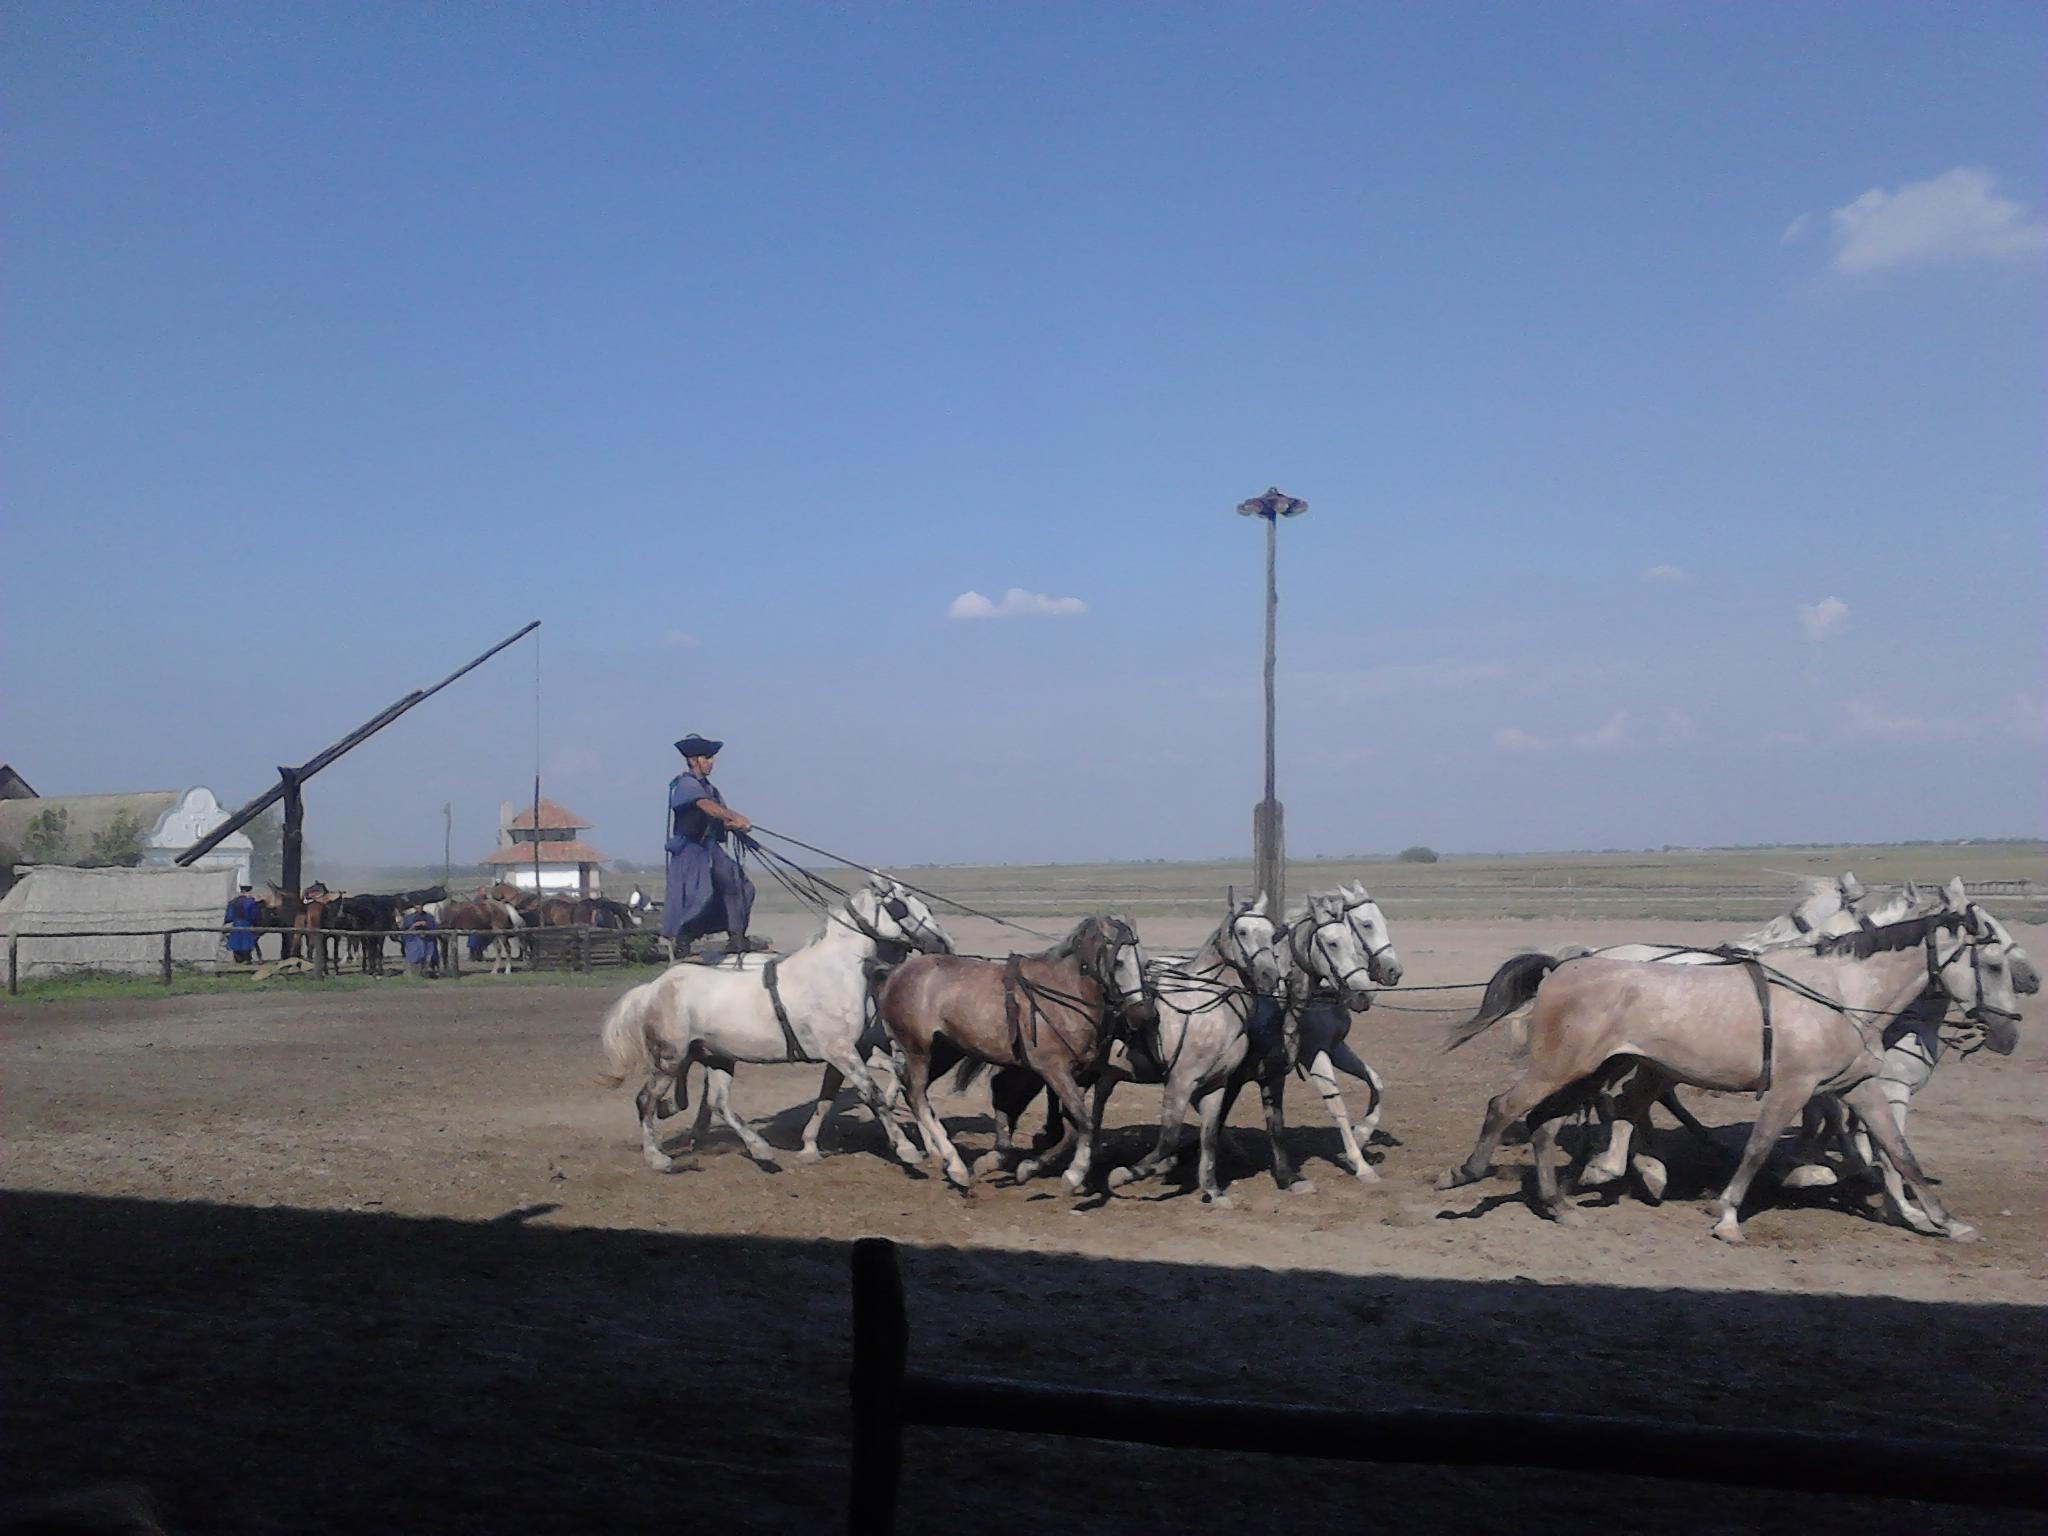
herd, vehicle, horse, hungary, pack animal, great plains, horse show, cattle like mammal, horse like mammal